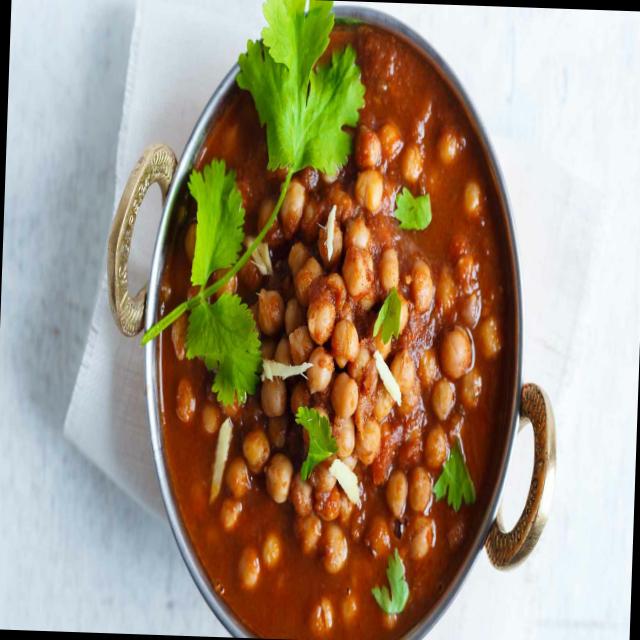
Dish: chole